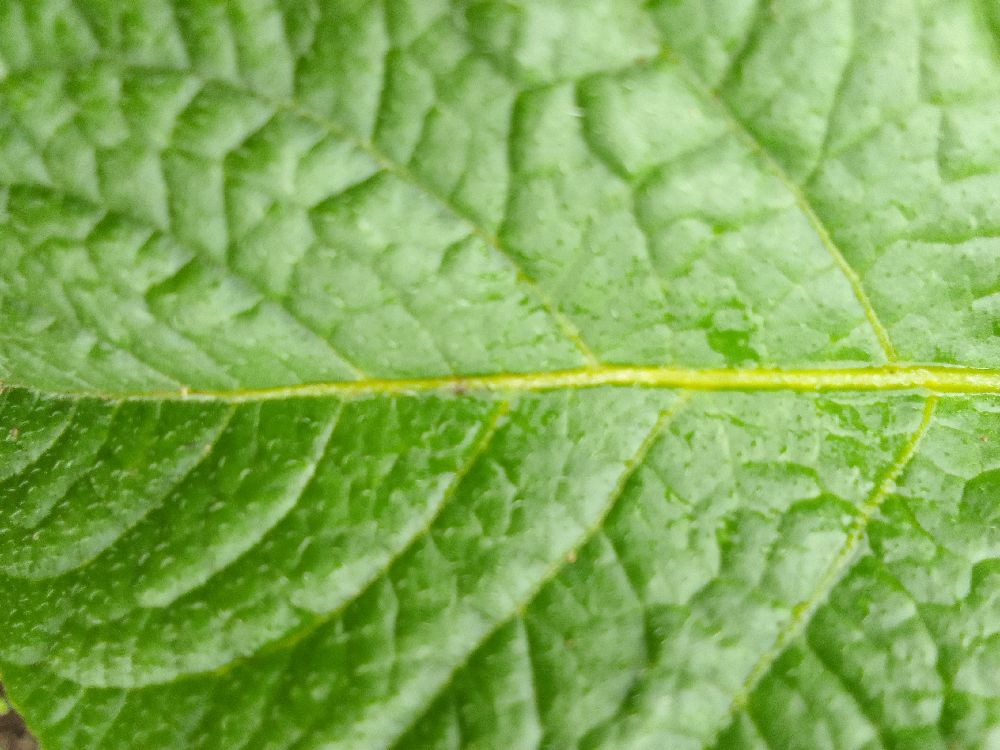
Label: Healthy